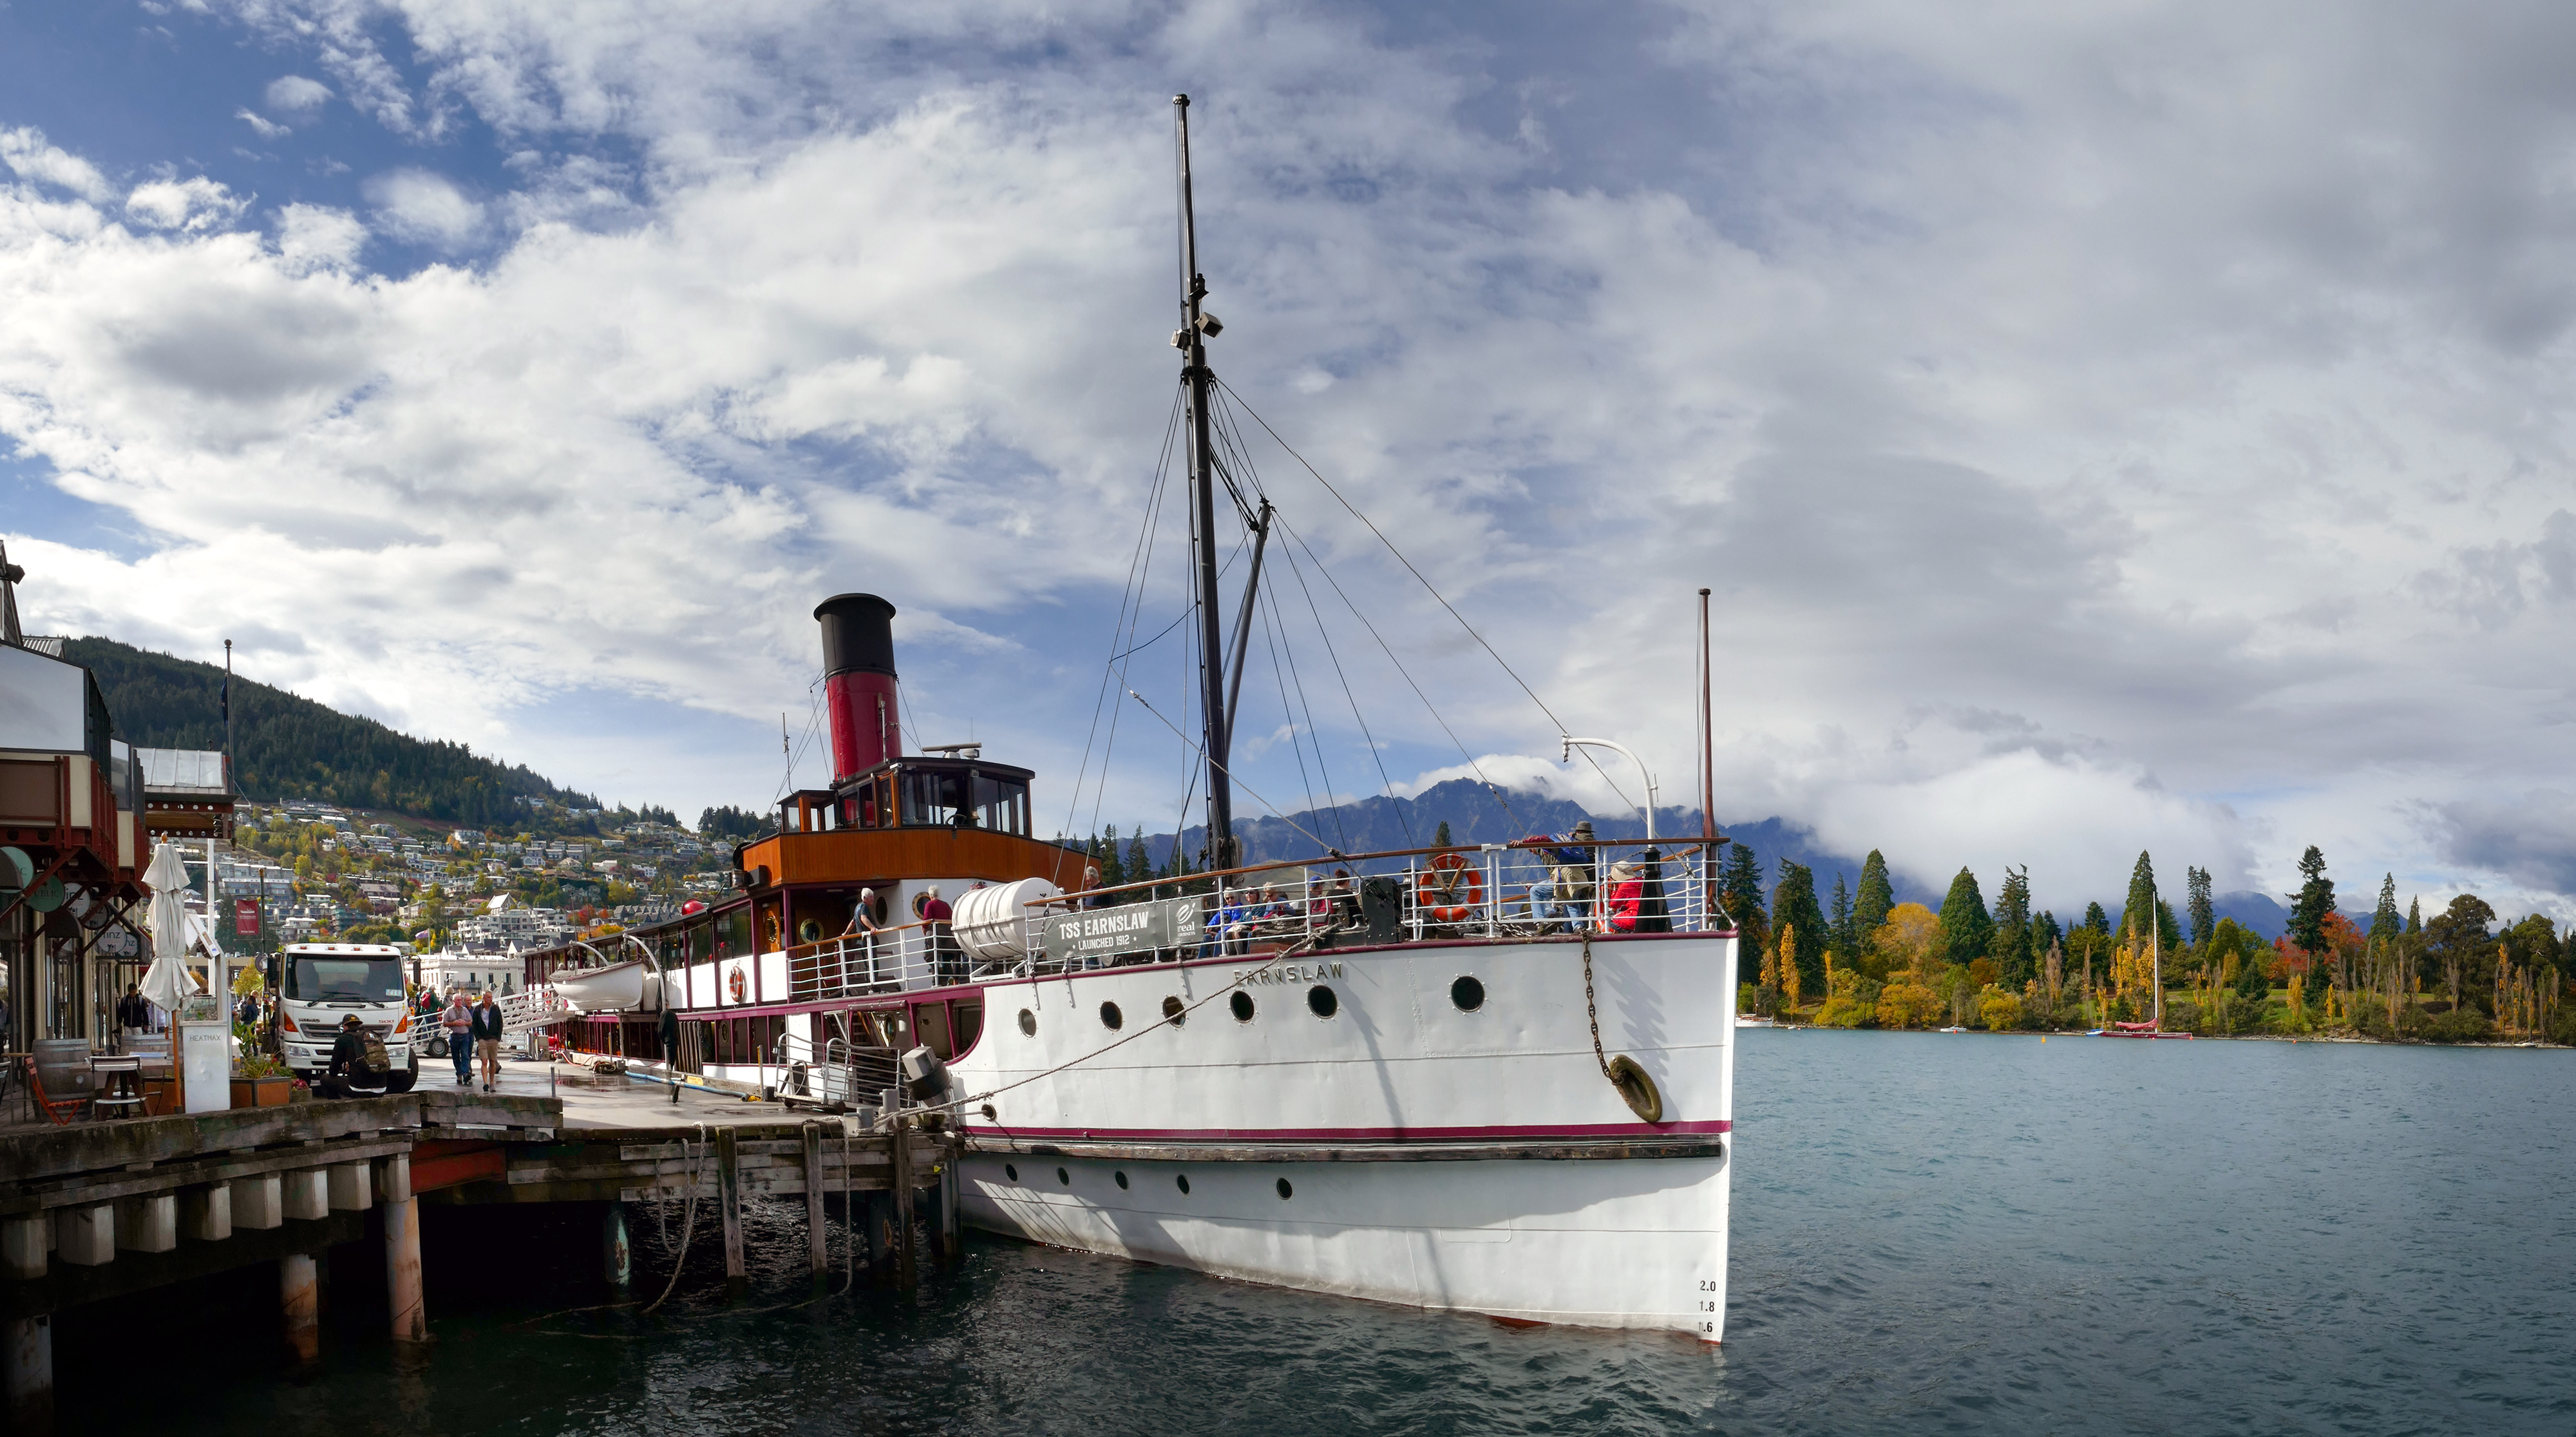
sea, coast, dock, boat, river, ship, vehicle, bay, harbor, port, waterway, ferry, publicdomain, newzealand, channel, lumixfz1000, queenstown, steamship, tssearnslaw, watercraft, fishing vessel, passenger ship